Neile Adams

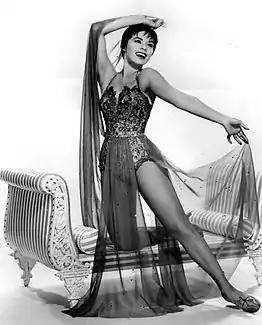
Publicity photo (1960)

In 1958, producer George Abbott offered Adams a role in the Broadway production of "Damn Yankees". She was unable to accept because the Versailles Club would not release her from her contract as a dancer. Her Broadway credits include performing in "Kismet" and "The Pajama Game". She also performed in "Broadway Bound" at The Grand opposite Paul Muni. She married then-struggling actor Steve McQueen four months after their meeting in 1956 while filming MGM’s "This Could Be the Night" (1957) where she was under contract. She opened the Tropicana Hotel in Las Vegas in 1958 with Dick Shawn and Vivian Blaine.